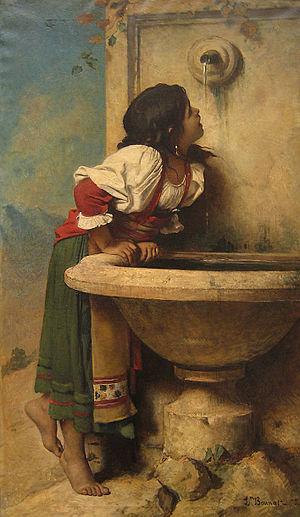
Léon Joseph Florentin Bonnat, né à Bayonne le 20 juin 1833 et mort à Monchy-Saint-Éloi le 8 septembre 1922, est un peintre, graveur et collectionneur d'art français.